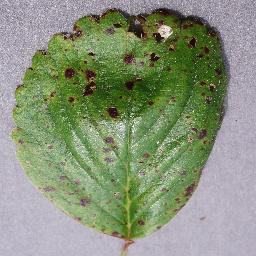
Label: Strawberry___Leaf_scorch